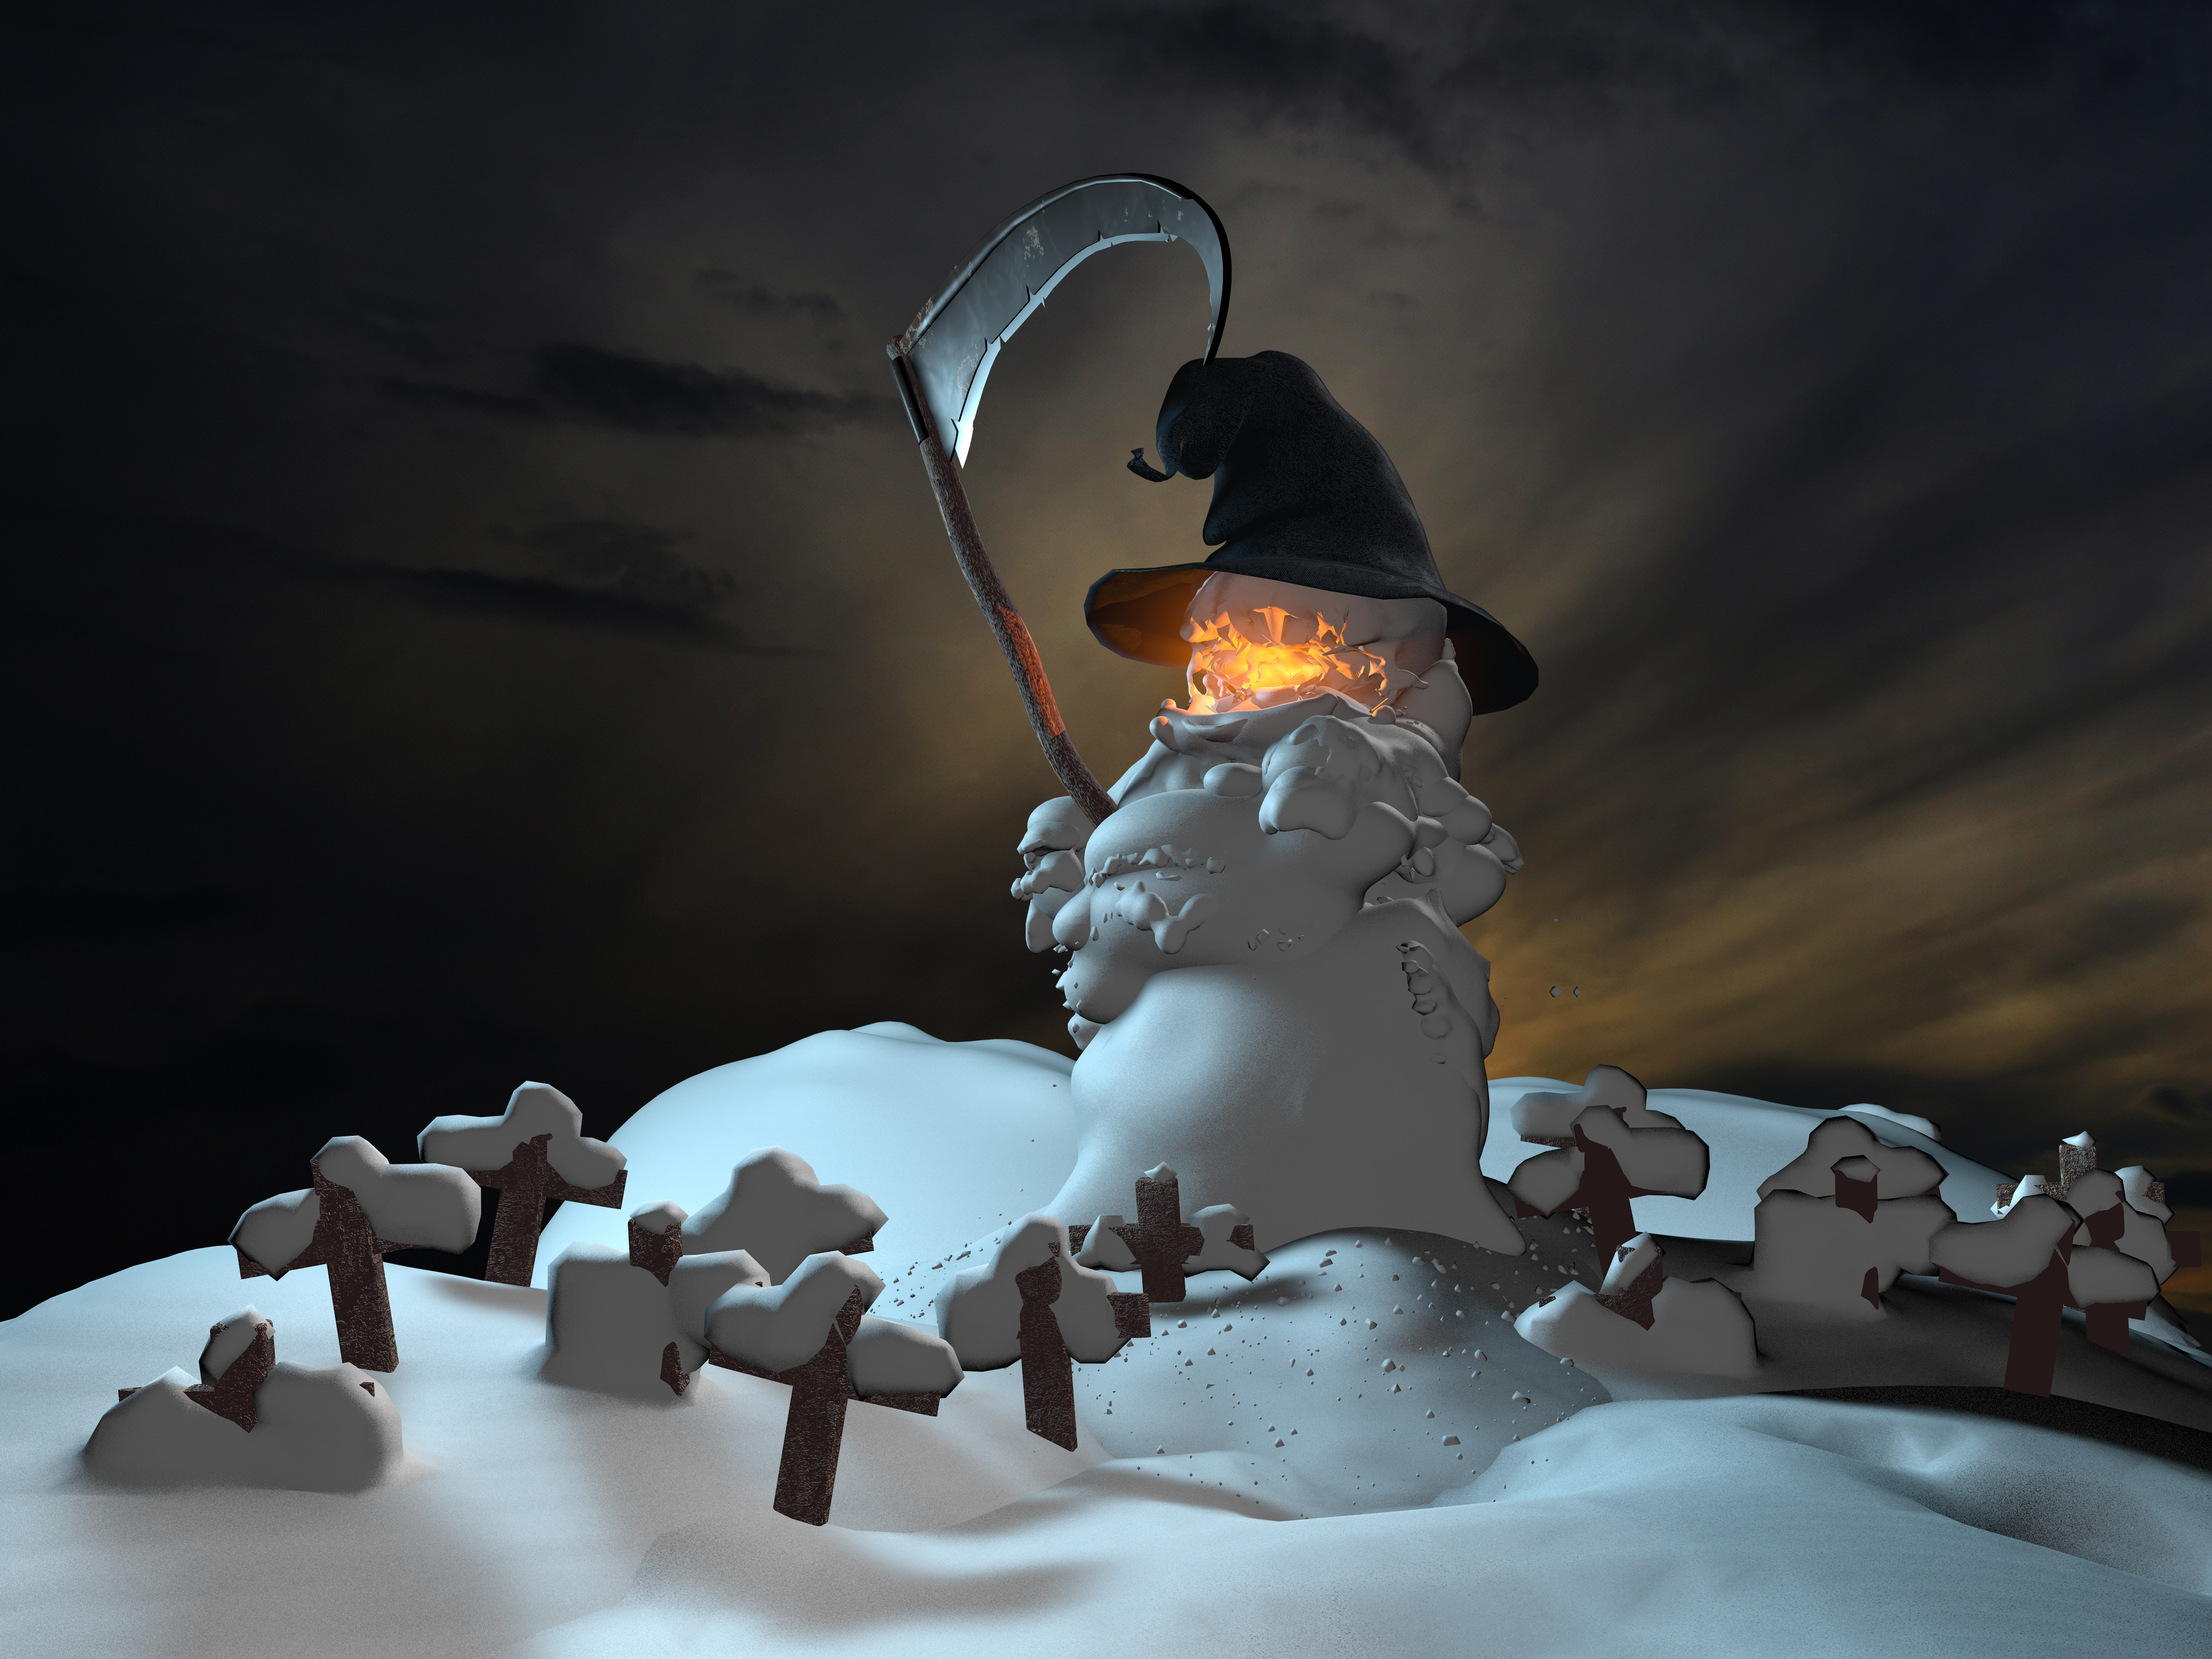
xmas, santa, snowman, lights, scary, hat, sky, window, snow, art, gas, freezing, winter, darkness, sculpture, sun hat, cloud, still life photography, illustration, precipitation, street light, costume hat, fiction, metal